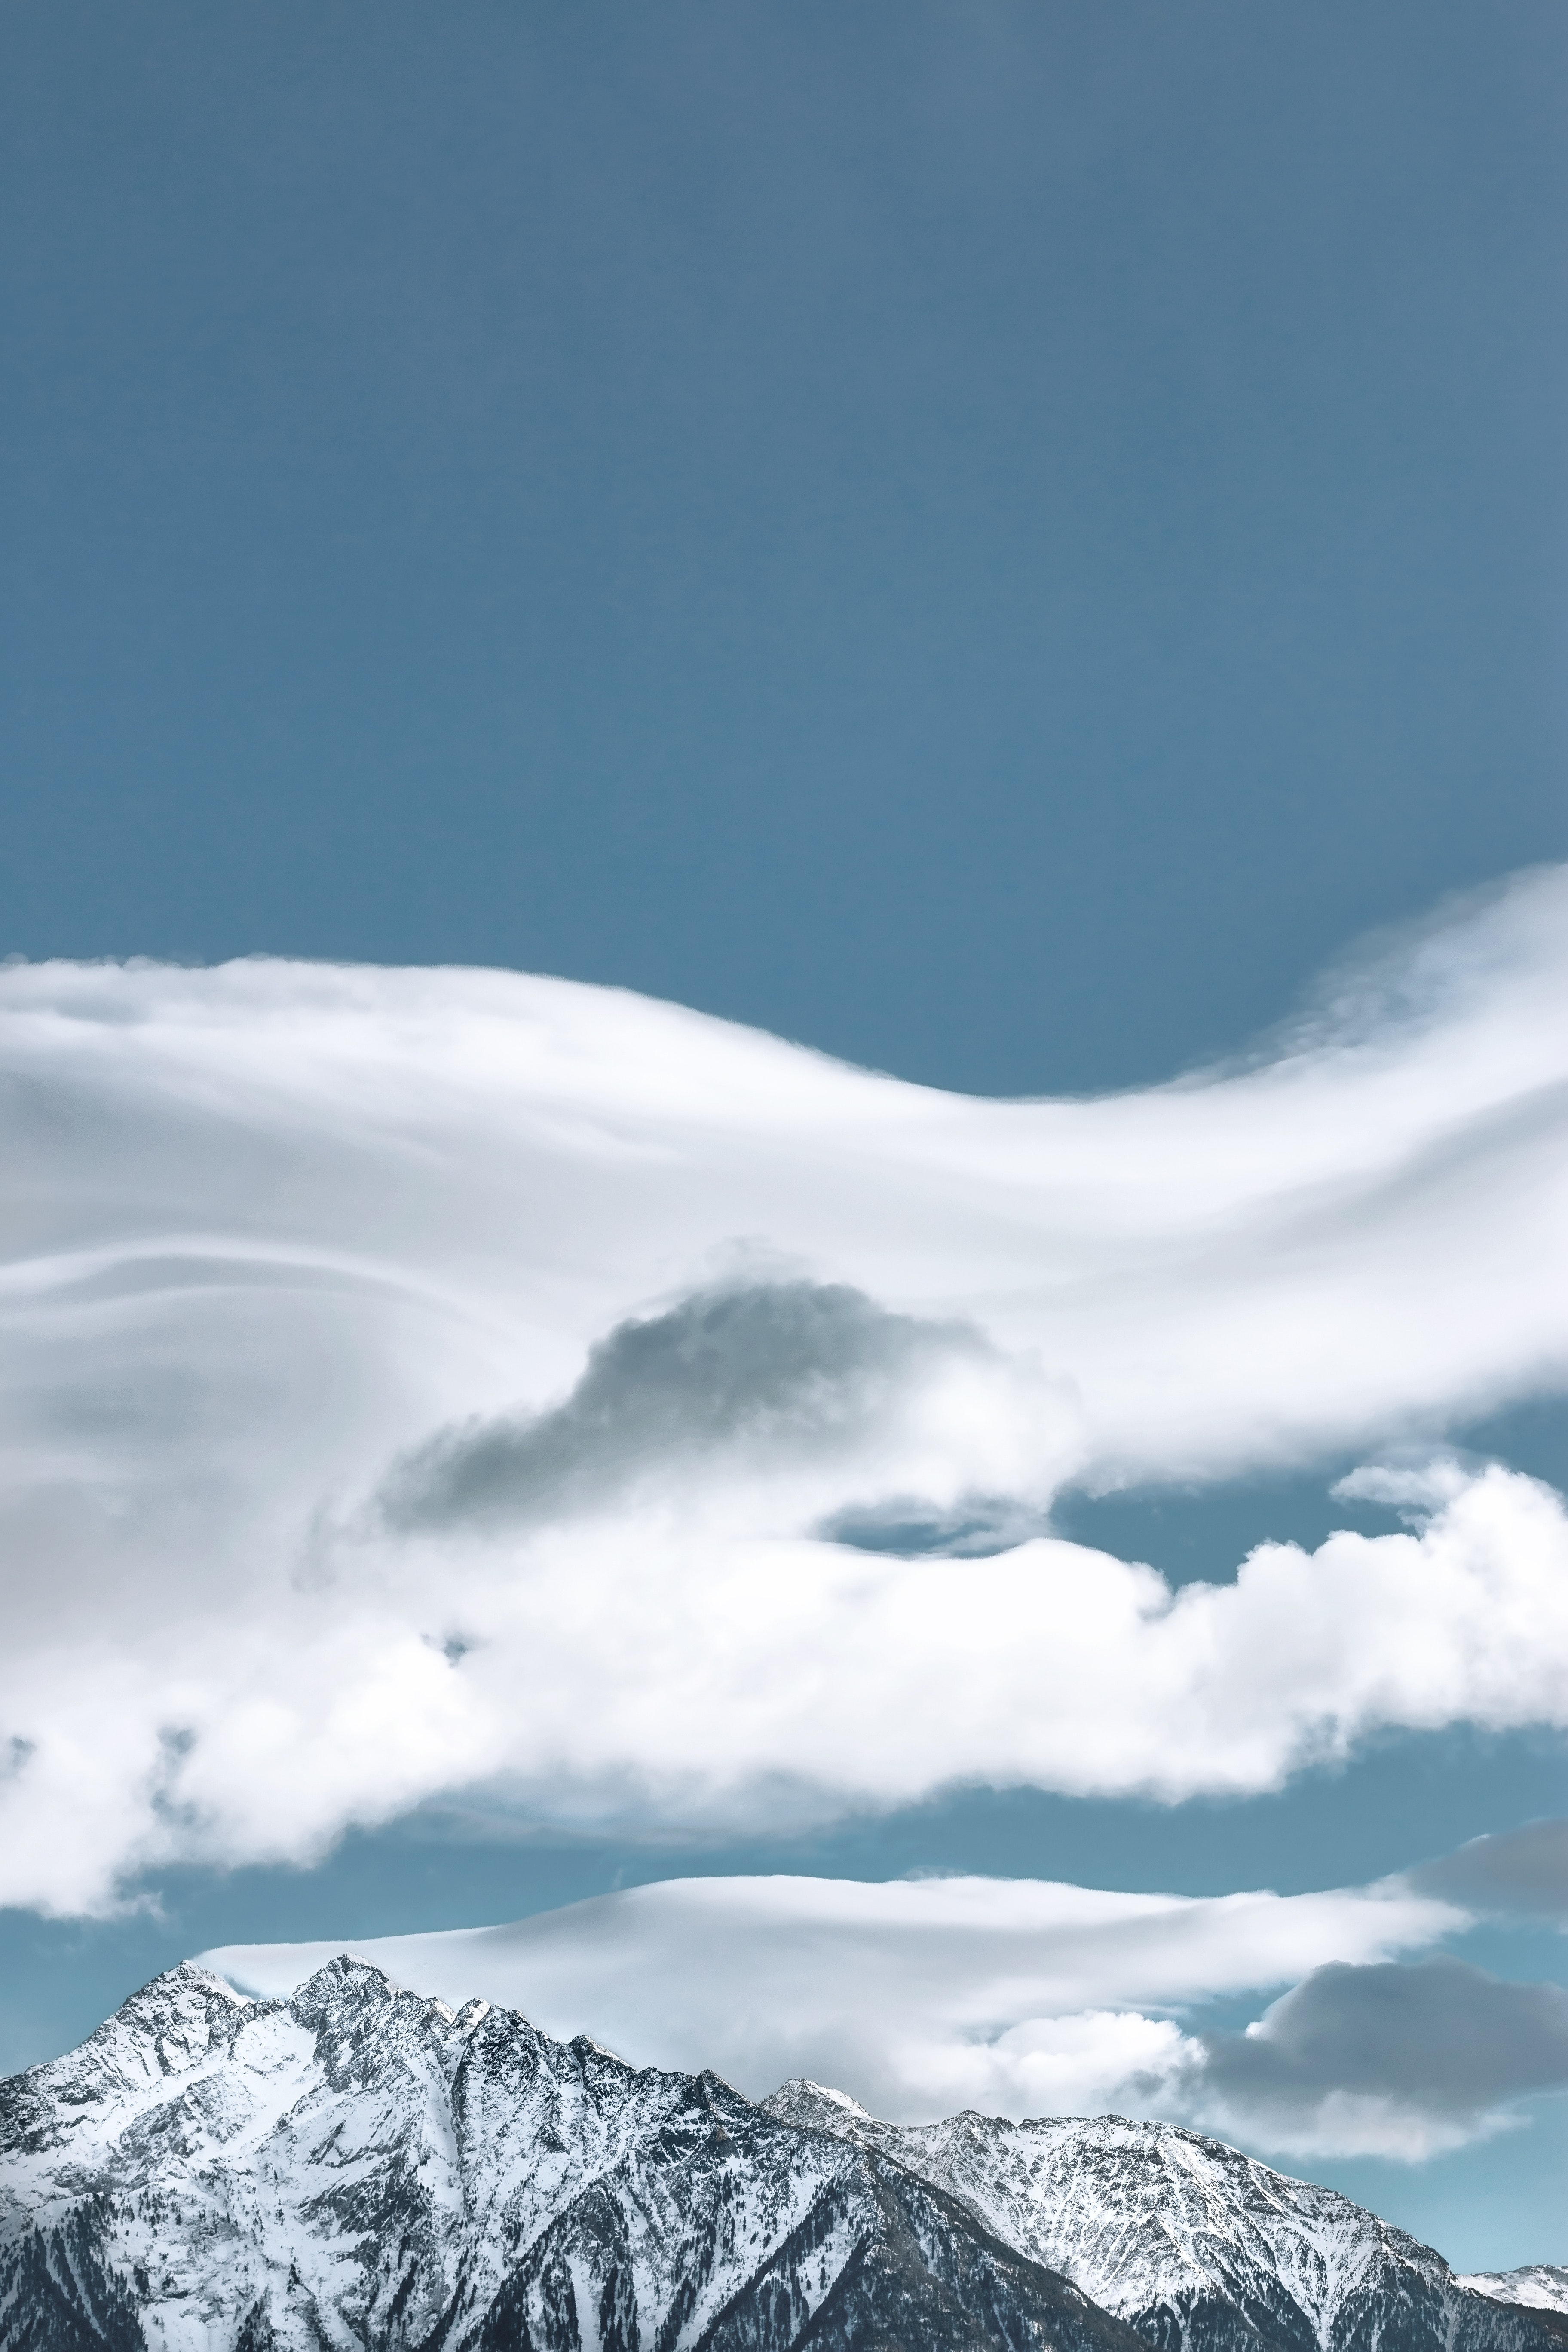
sky, snow, mountainous landforms, mountain, cloud, mountain range, winter, geological phenomenon, atmospheric phenomenon, alps, massif, glacial landform, atmosphere, ridge, glacier, slope, summit, hill, ice cap, fell, tree, hill station, ice, meteorological phenomenon, landscape, cumulus, horizon, mount scenery, terrain